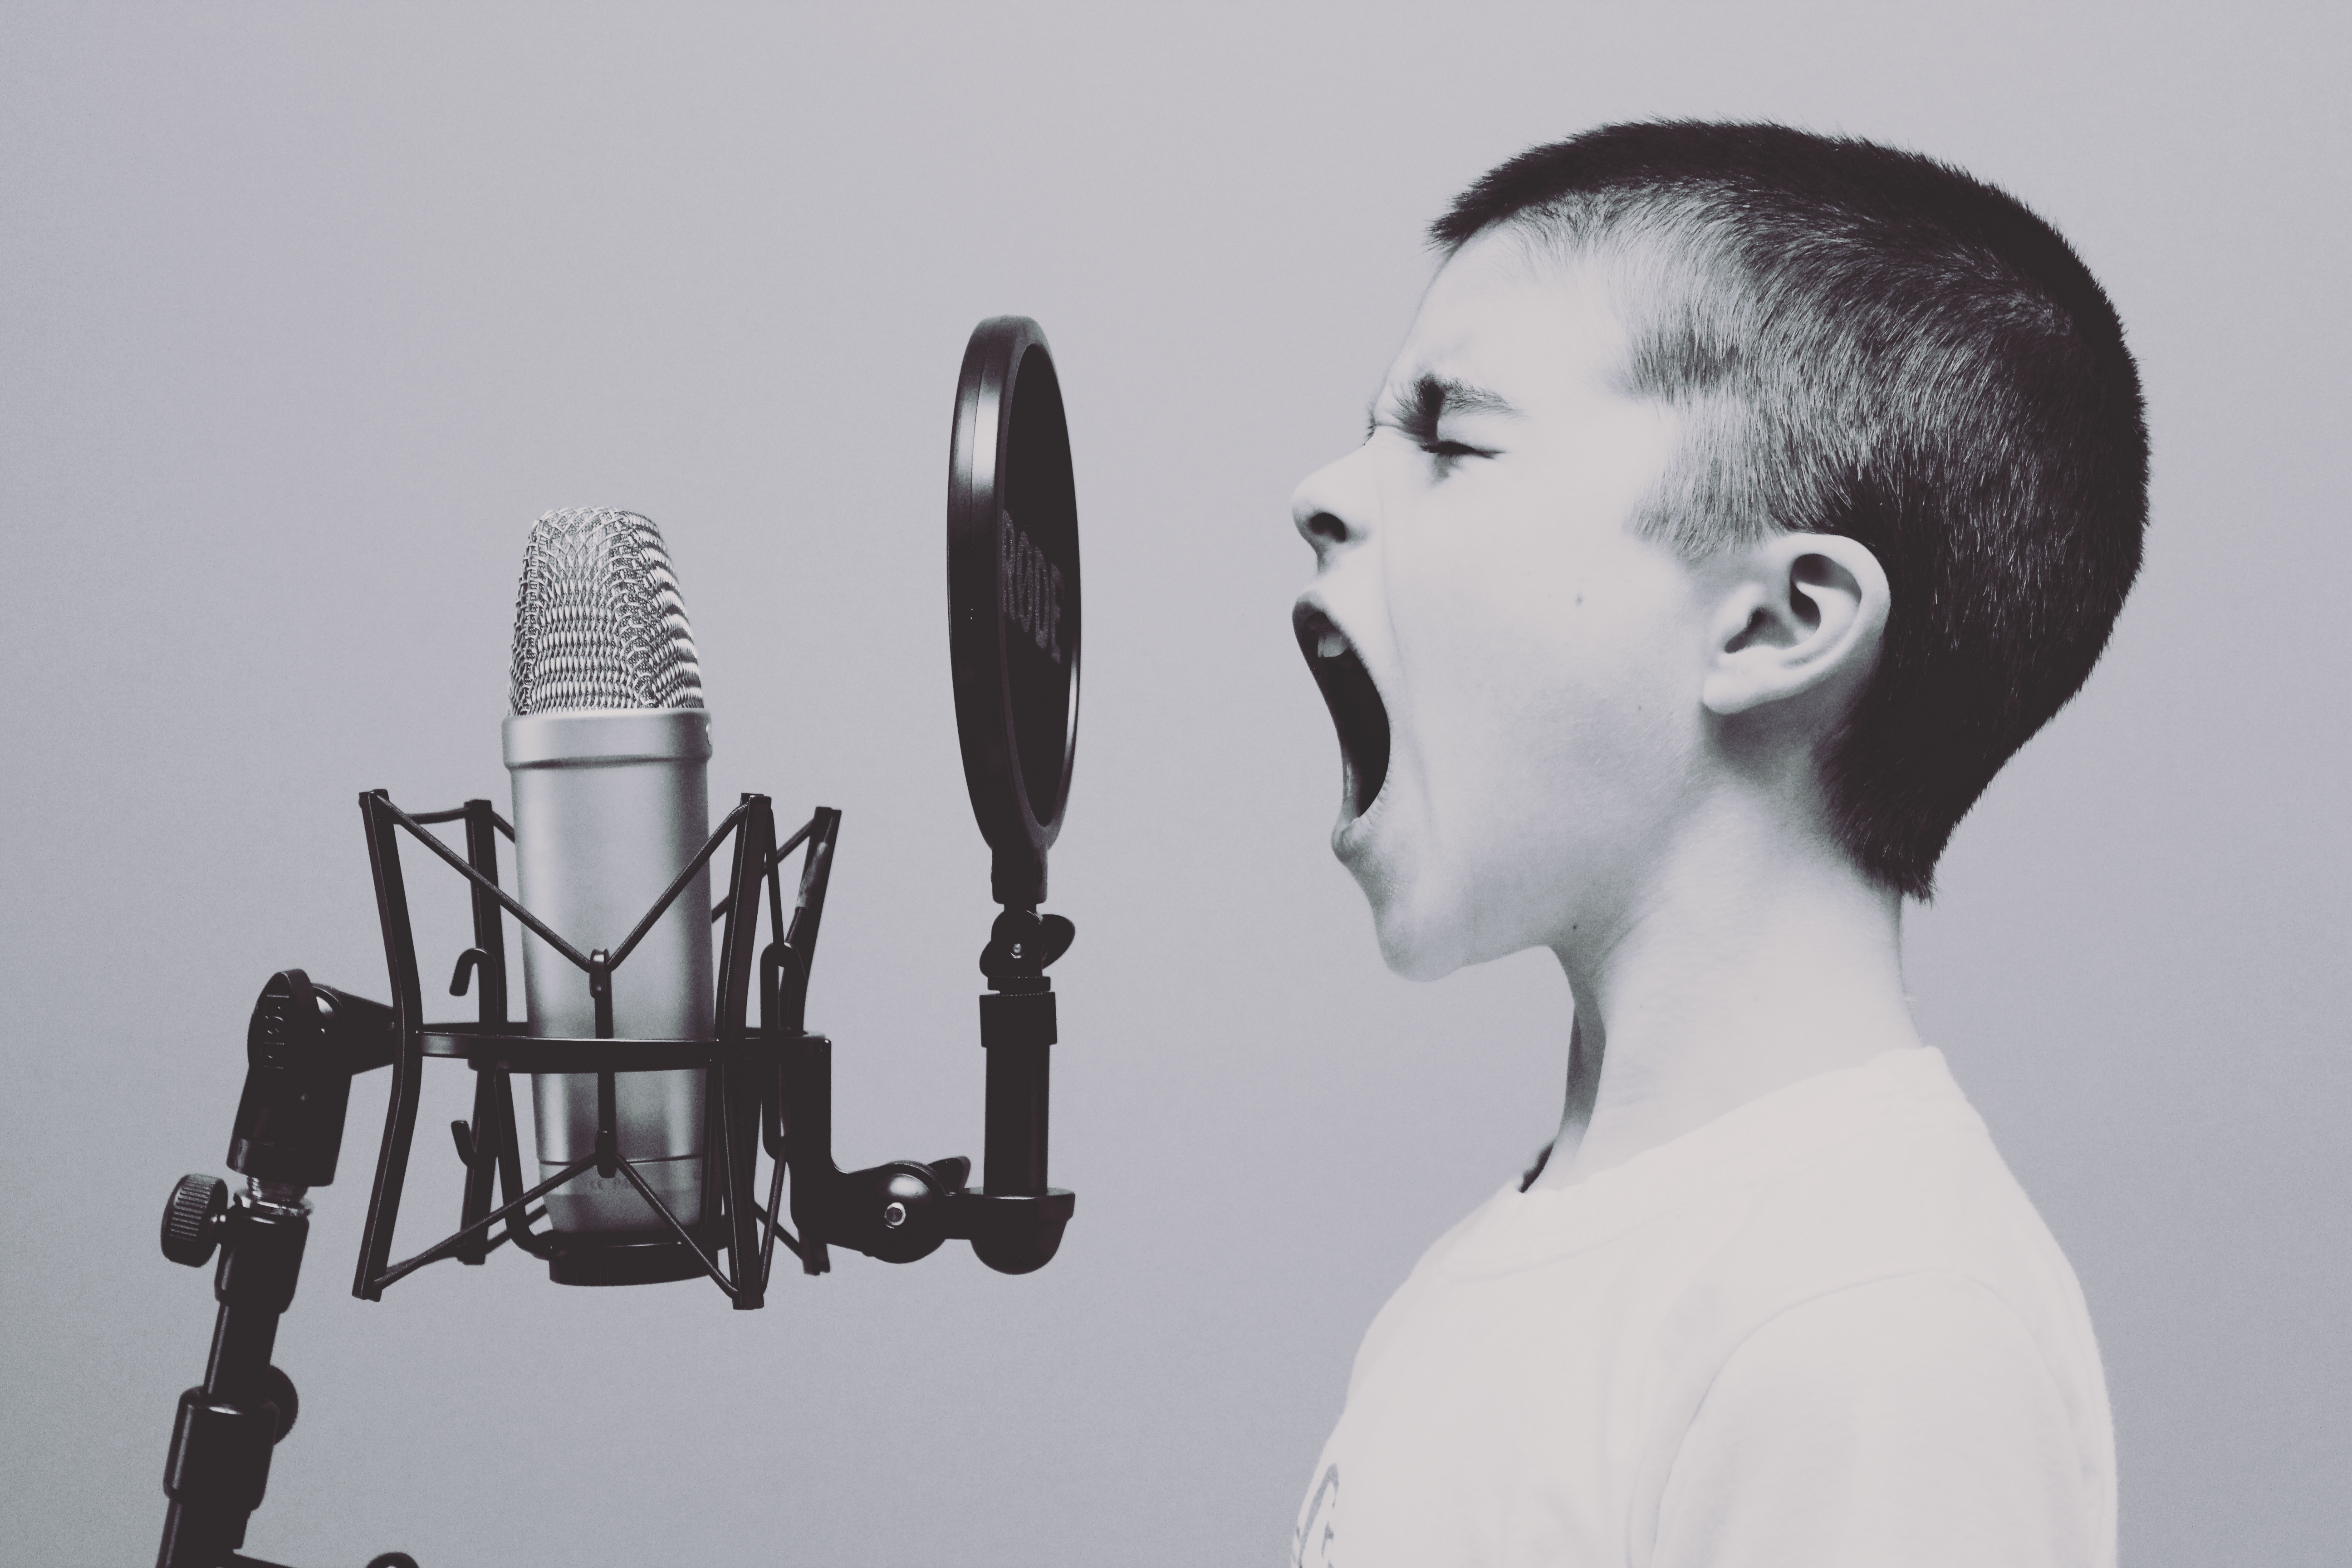
white, boy, microphone, child, sculpture, art, sketch, drawing, illustration, head, singing, photograph, beauty, scream, sense